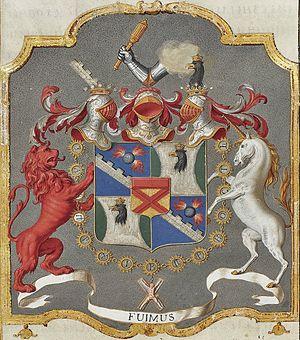
Jacob Bruce, de son nom de naissance James Daniel Bruce, né en 1669 à Moscou et mort le 19 avril 1735 dans son château de Glinki, est un homme d'État russe d'origine écossaise, compagnon de Pierre le Grand, frère du premier Oberkommandant de Saint-Pétersbourg Robert Bruce, général, puis maréchal.